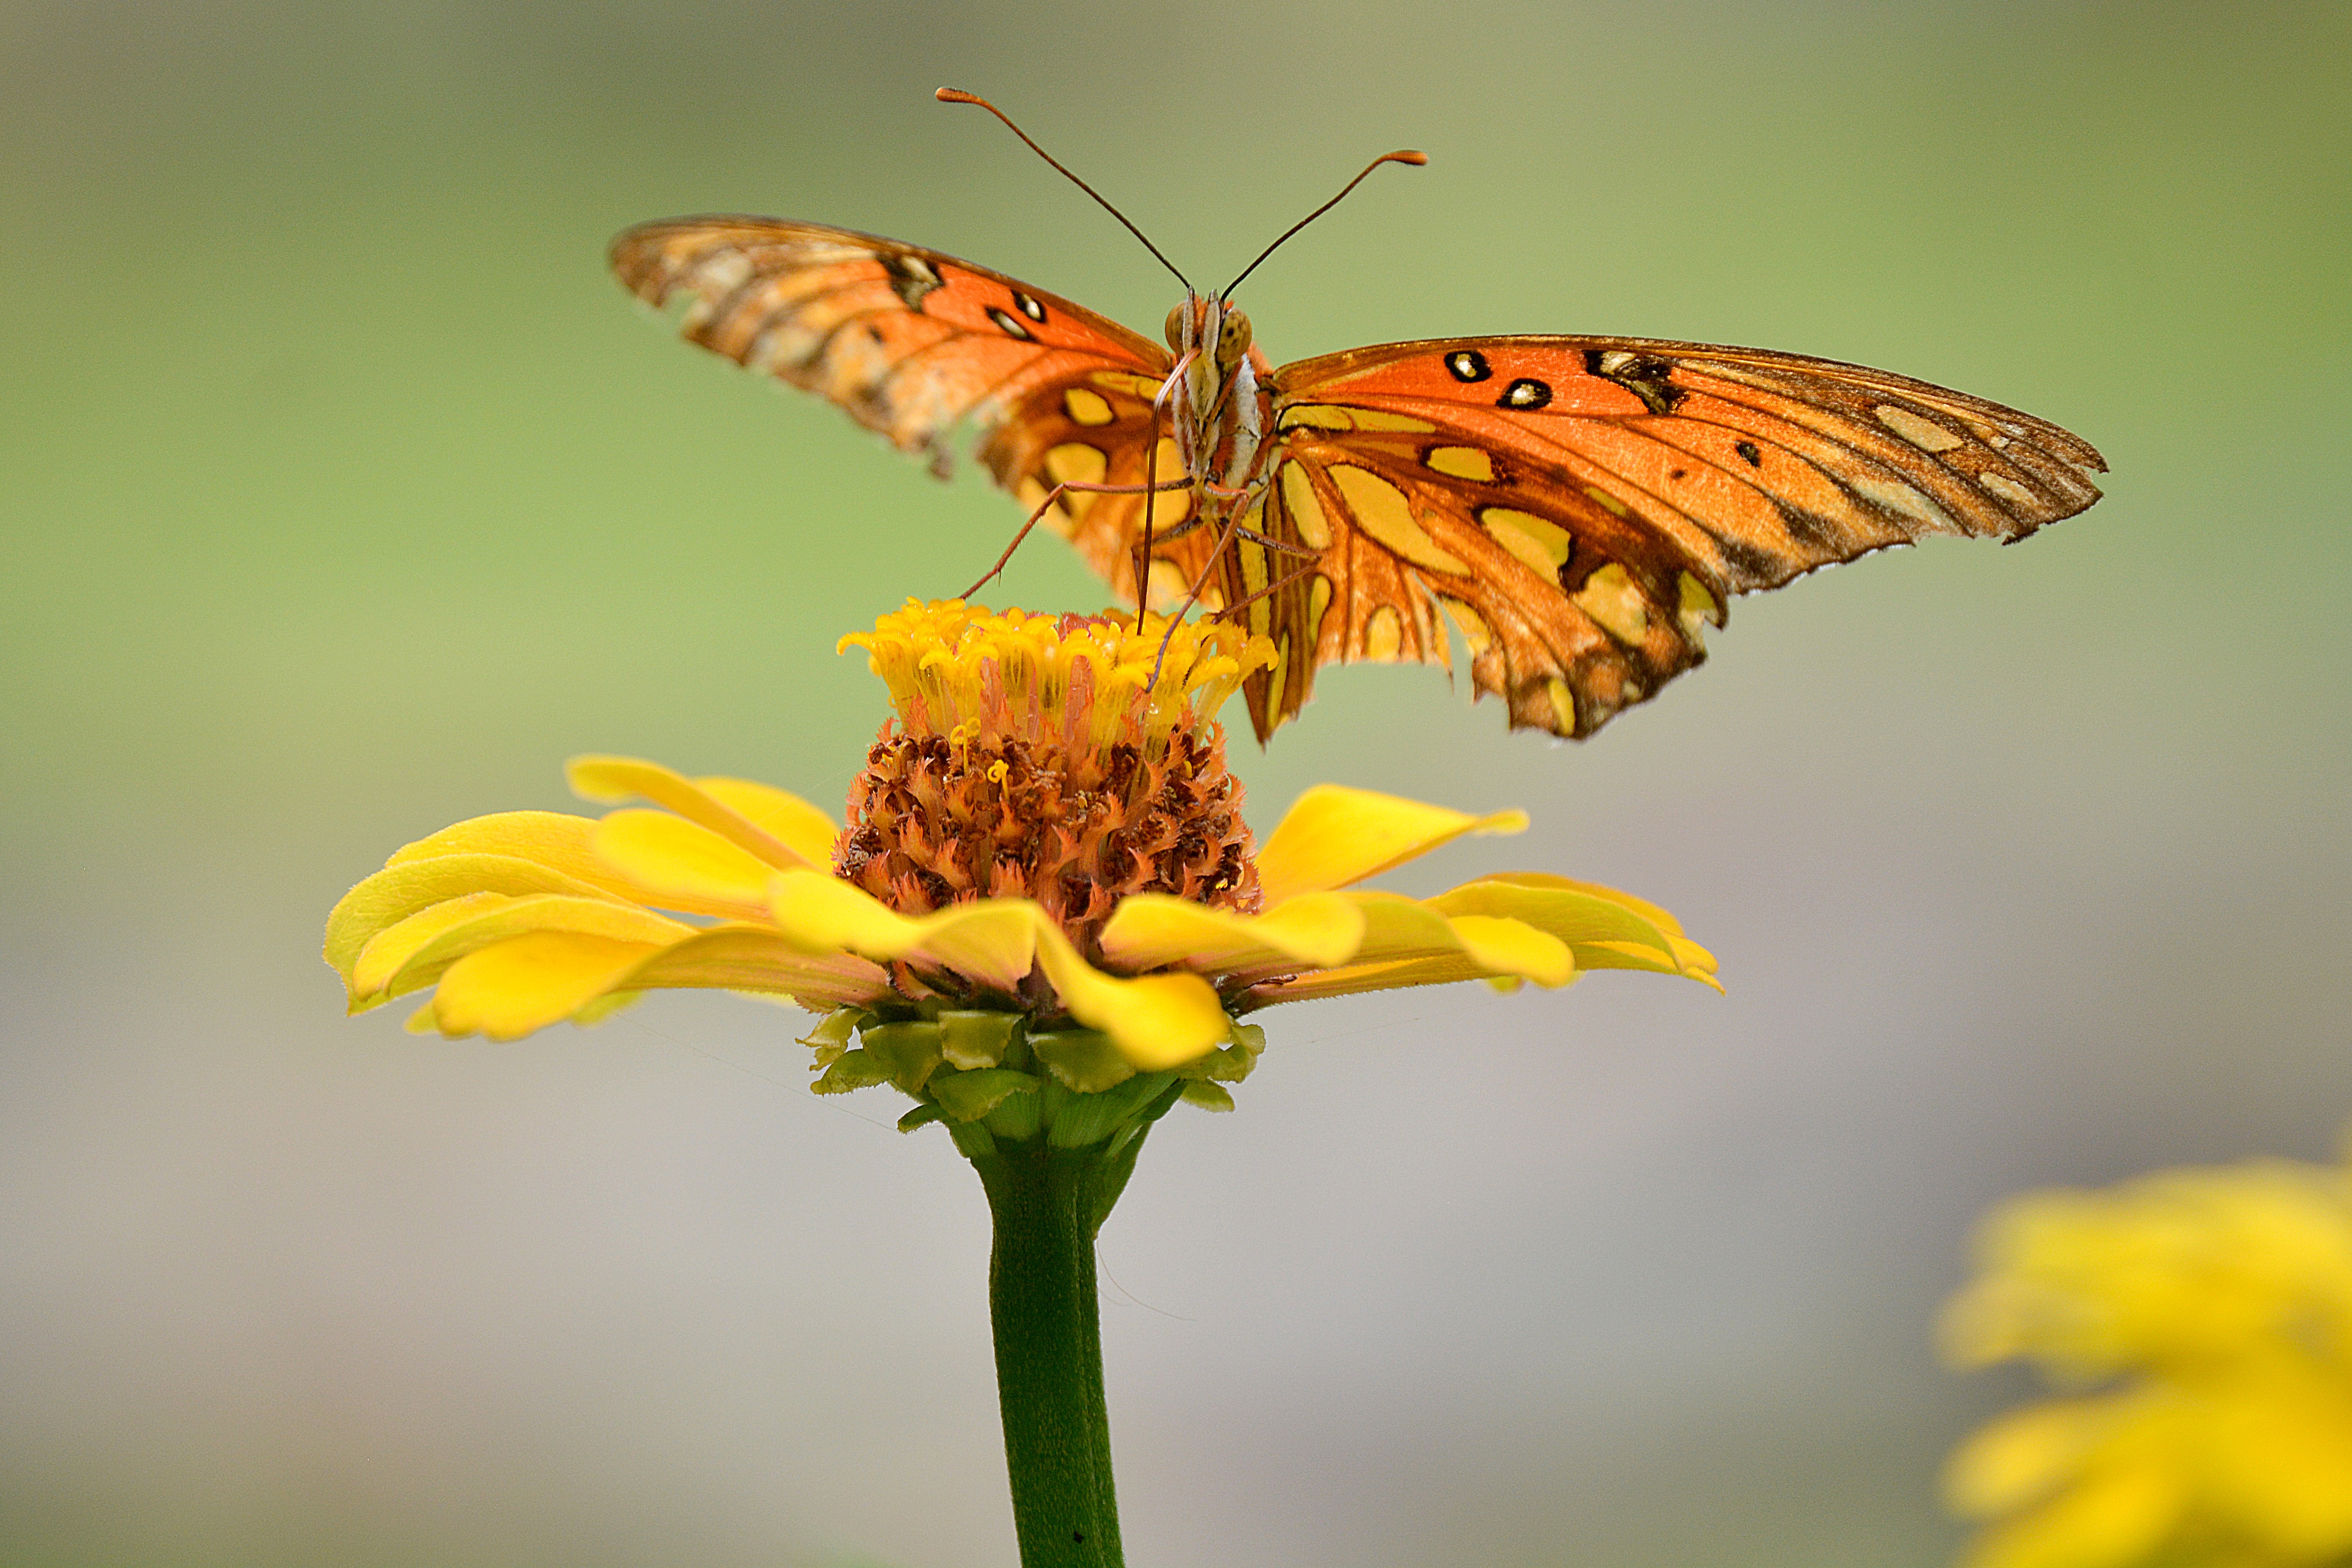
nature, plant, photography, prairie, flower, petal, insect, botany, butterfly, yellow, flora, fauna, invertebrate, close up, monarch butterfly, nectar, macro photography, arthropod, pollinator, plant stem, moths and butterflies, lycaenid, colias